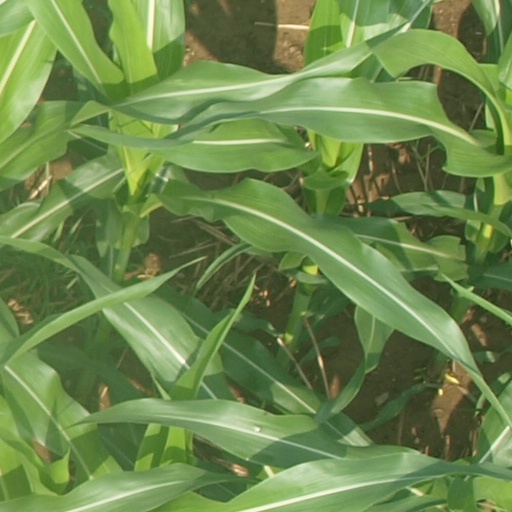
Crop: maize; corn